Yale Series of Younger Poets

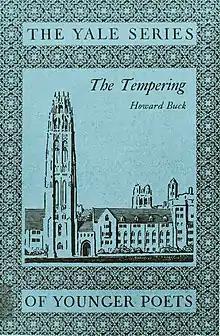
"The Tempering", published by Howard Buck in 1919, is the first volume in the series.

The Younger Poets Series was established in 1919 by Clarence Day, whose brother George Parmly Day founded Yale University Press with his wife Wilhelmine in 1908. The competition's first judge, Charlton Miner Lewis, was a prominent professor in Yale's English department. The inaugural competition took place after the end of World War I, just as an influx of young veterans returned from fighting in Europe and entered college. Modernist poetry emerged in this period, but early entries in the series reflected the neoclassical tastes of the older generation adjudicating the competition, all men who had received degrees from Yale in the late-19th century. The anglophilic publishers were heavily influenced by English poetry, especially the contemporary Georgian poetry, and the competition itself was directly influenced by the similar "Adventures All" poetry series of Oxford University Press.